Merlot

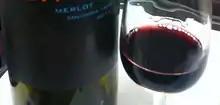
Washington Merlots from the Columbia Valley are often noted for their deep color.

It is widely planted throughout the Columbia Valley AVA but has earned particular notice from plantings grown in Walla Walla, Red Mountain, and the Horse Heaven Hills. Washington Merlots are noted for their deep color and balanced acidity. The state's climate lends itself towards long days and hours of sunshine with cool nights that contributes to a significant diurnal temperature variation and produces wines with New World fruitiness and Old World structure.